Katarina Sunesdotter

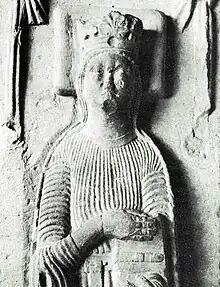
Tomb of Katarina

Katarina Sunesdotter (c. 1215 – 1252), also known as Karin, was Queen of Sweden from 1244 to 1250 as the wife of King Erik Eriksson. In her later years she served as abbess of Gudhem Abbey in Falbygden.